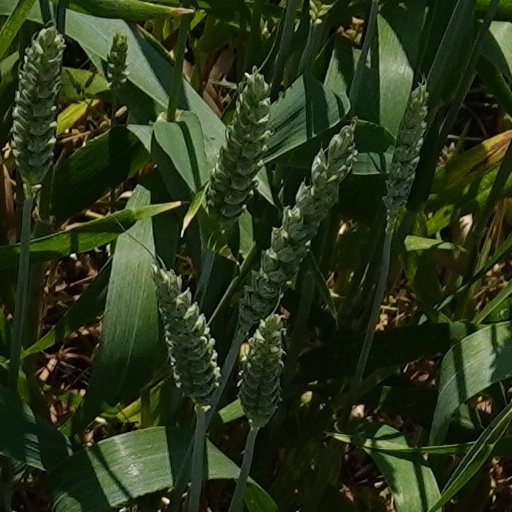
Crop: wheat